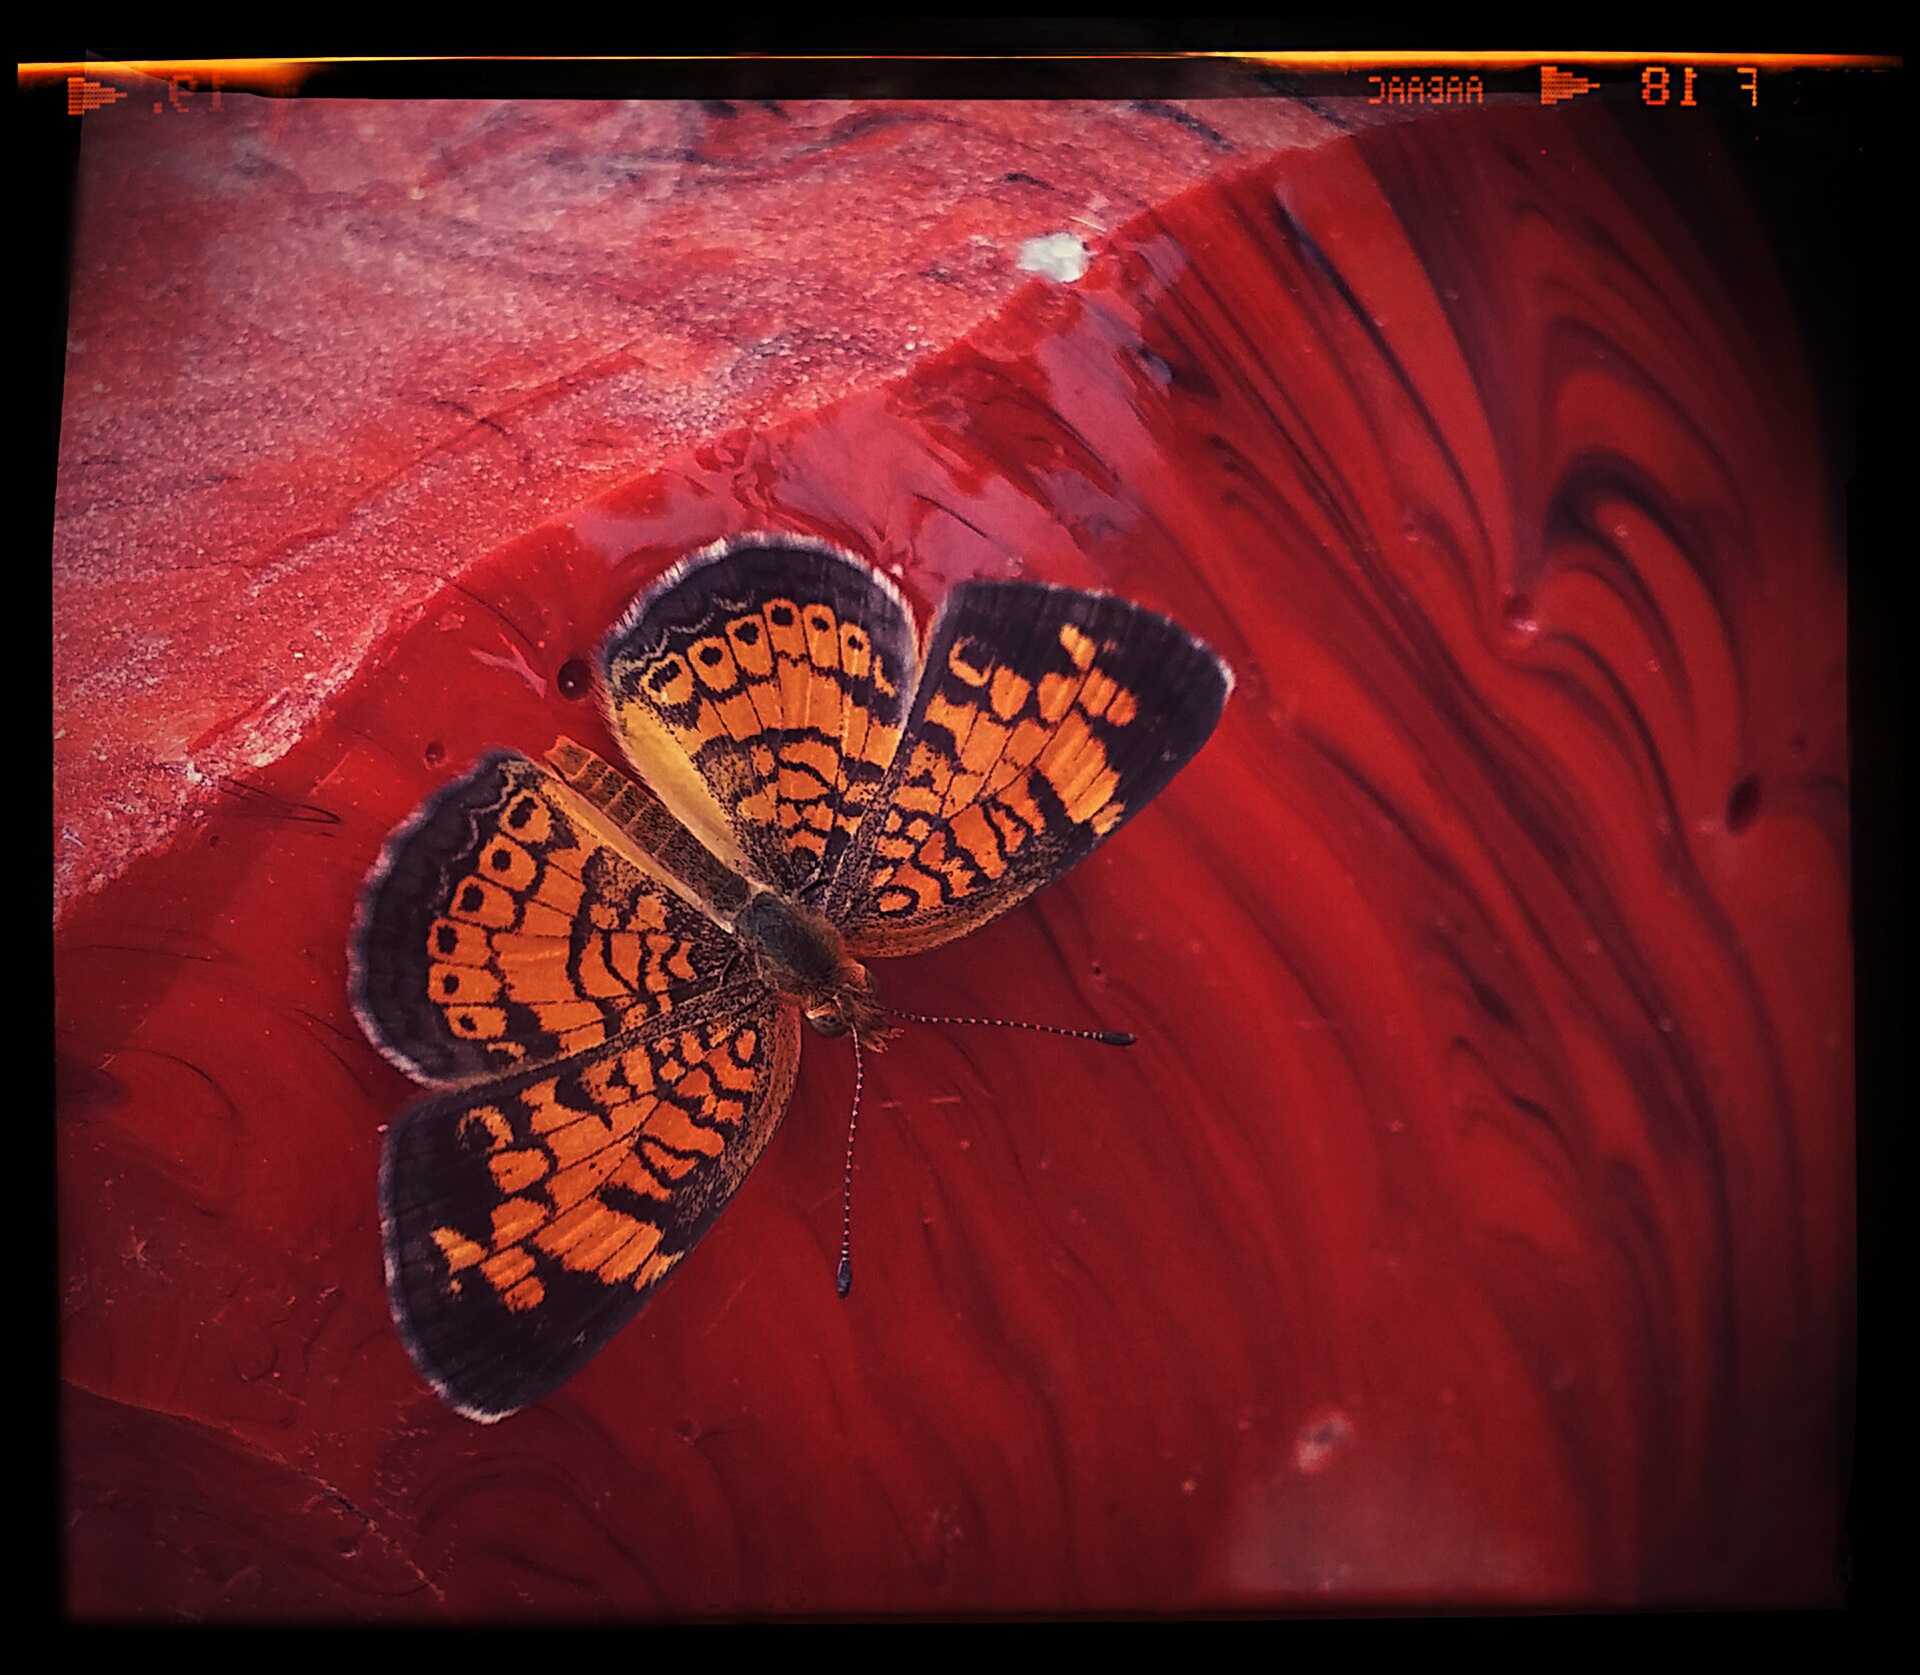
nature, animal, orange, red, insect, flight, small, darkness, butterfly, striped, human body, curiosity, illustration, stripes, horizontal, organ, arkansas, hot springs, glass scrap, rock shop, alight, album cover, computer wallpaper